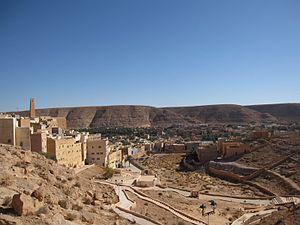
Le Mzab, M'zab, est une région berbérophone du nord du Sahara algérien, située dans la wilaya de Ghardaïa, à 550 km au sud d'Alger. Elle s'étend sur environ 8 000 kilomètres carrés et abrite plus de 200 000 habitants.
La wilaya de Ghardaïa, est une subdivision administrative algérienne se trouvant dans la partie nord du Sahara algérien et englobe la vallée du Mzab qui fait partie du patrimoine mondial de l'UNESCO. Elle a été formée en 1984.
Une médina, désigne la partie ancienne d'une ville par opposition aux quartiers modernes de type européen. Ce terme est surtout employé dans les pays du Maghreb et dans une moindre mesure au Machrek, en Espagne, en Afrique de l'Ouest, en Afrique de l'Est et dans la Méditerranée, notamment à Malte. En raison de leur patrimoine et des savoir-faire qu'elles abritent, un certain nombre de médinas sont inscrites au patrimoine mondial par l'UNESCO, notamment en Afrique du Nord. La médina de Fès est la plus grande du monde
El Atteuf est une commune de la wilaya de Ghardaïa en Algérie. La ville d'El Atteuf est une des cités du Mzab, elle est classée au patrimoine mondial de l'Humanité par l'Unesco.
L'histoire de l'Algérie s'insère dans l'histoire plus large du Maghreb et remonte à des millénaires. Dans l'Antiquité, le territoire algérien connaît la formation des royaumes numides avant de passer sous la domination partielle des Romains, des Vandales, des Byzantins et des principautés berbères indépendantes.